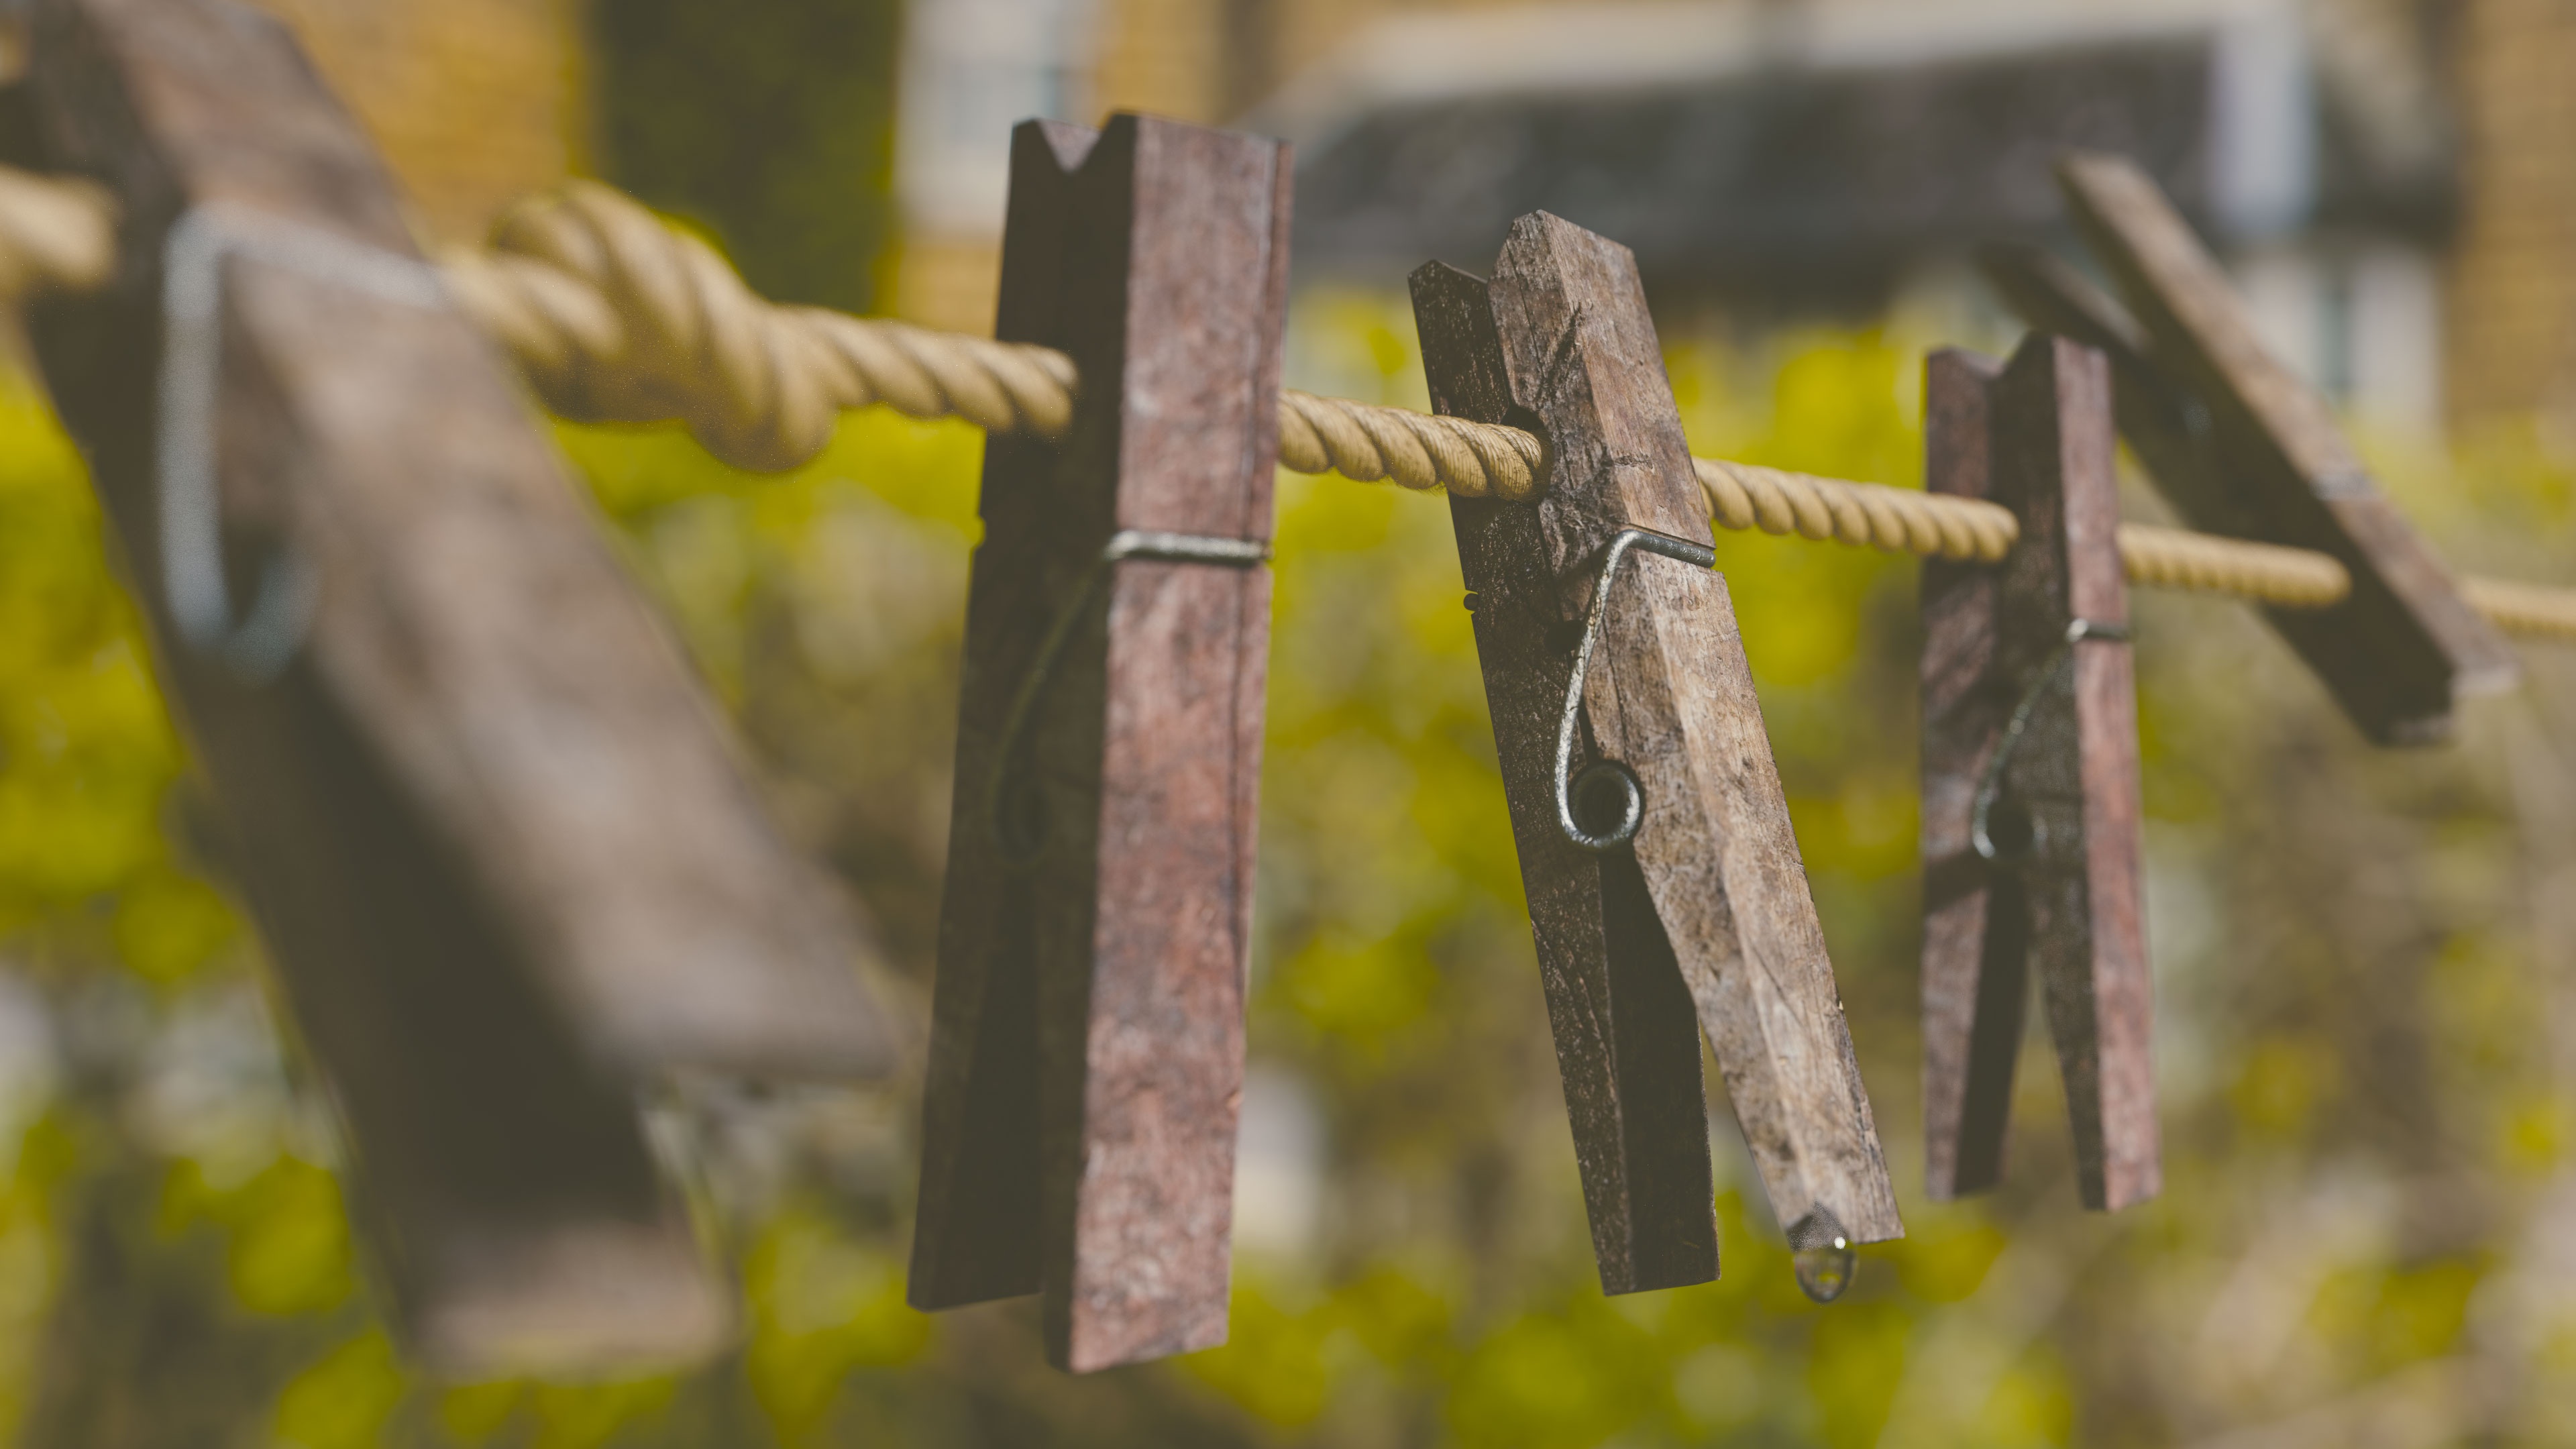
tree, nature, branch, rope, fence, sunlight, leaf, green, autumn, yellow, fauna, clothespin, close up, hang, clip, hanging clip, cloth clip, cloth clips, outdoor structure